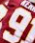
Number: 9